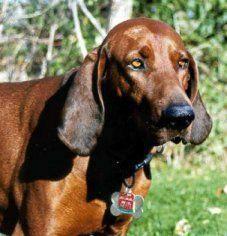
redbone